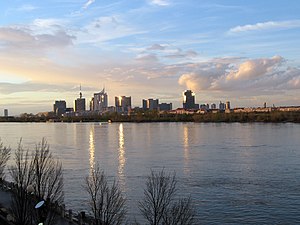
Wien / Historie / Fra Ungarnsoprør til nutid
Donaubyen Wien med Donaus hovedstrøm
Wien er hovedstaden i Østrig og samtidig én af landets 9 delstater. Den ligger i den nordøstlige del af landet ved floden Donau og har 1.840.573 indbyggere inden for bystyregrænsen 1.983.836 indbyggere inden for byområdet, hvilket gør det til den 7. største by i den Europæiske Union.